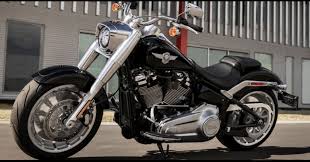
Vehicle type: Motorcycles